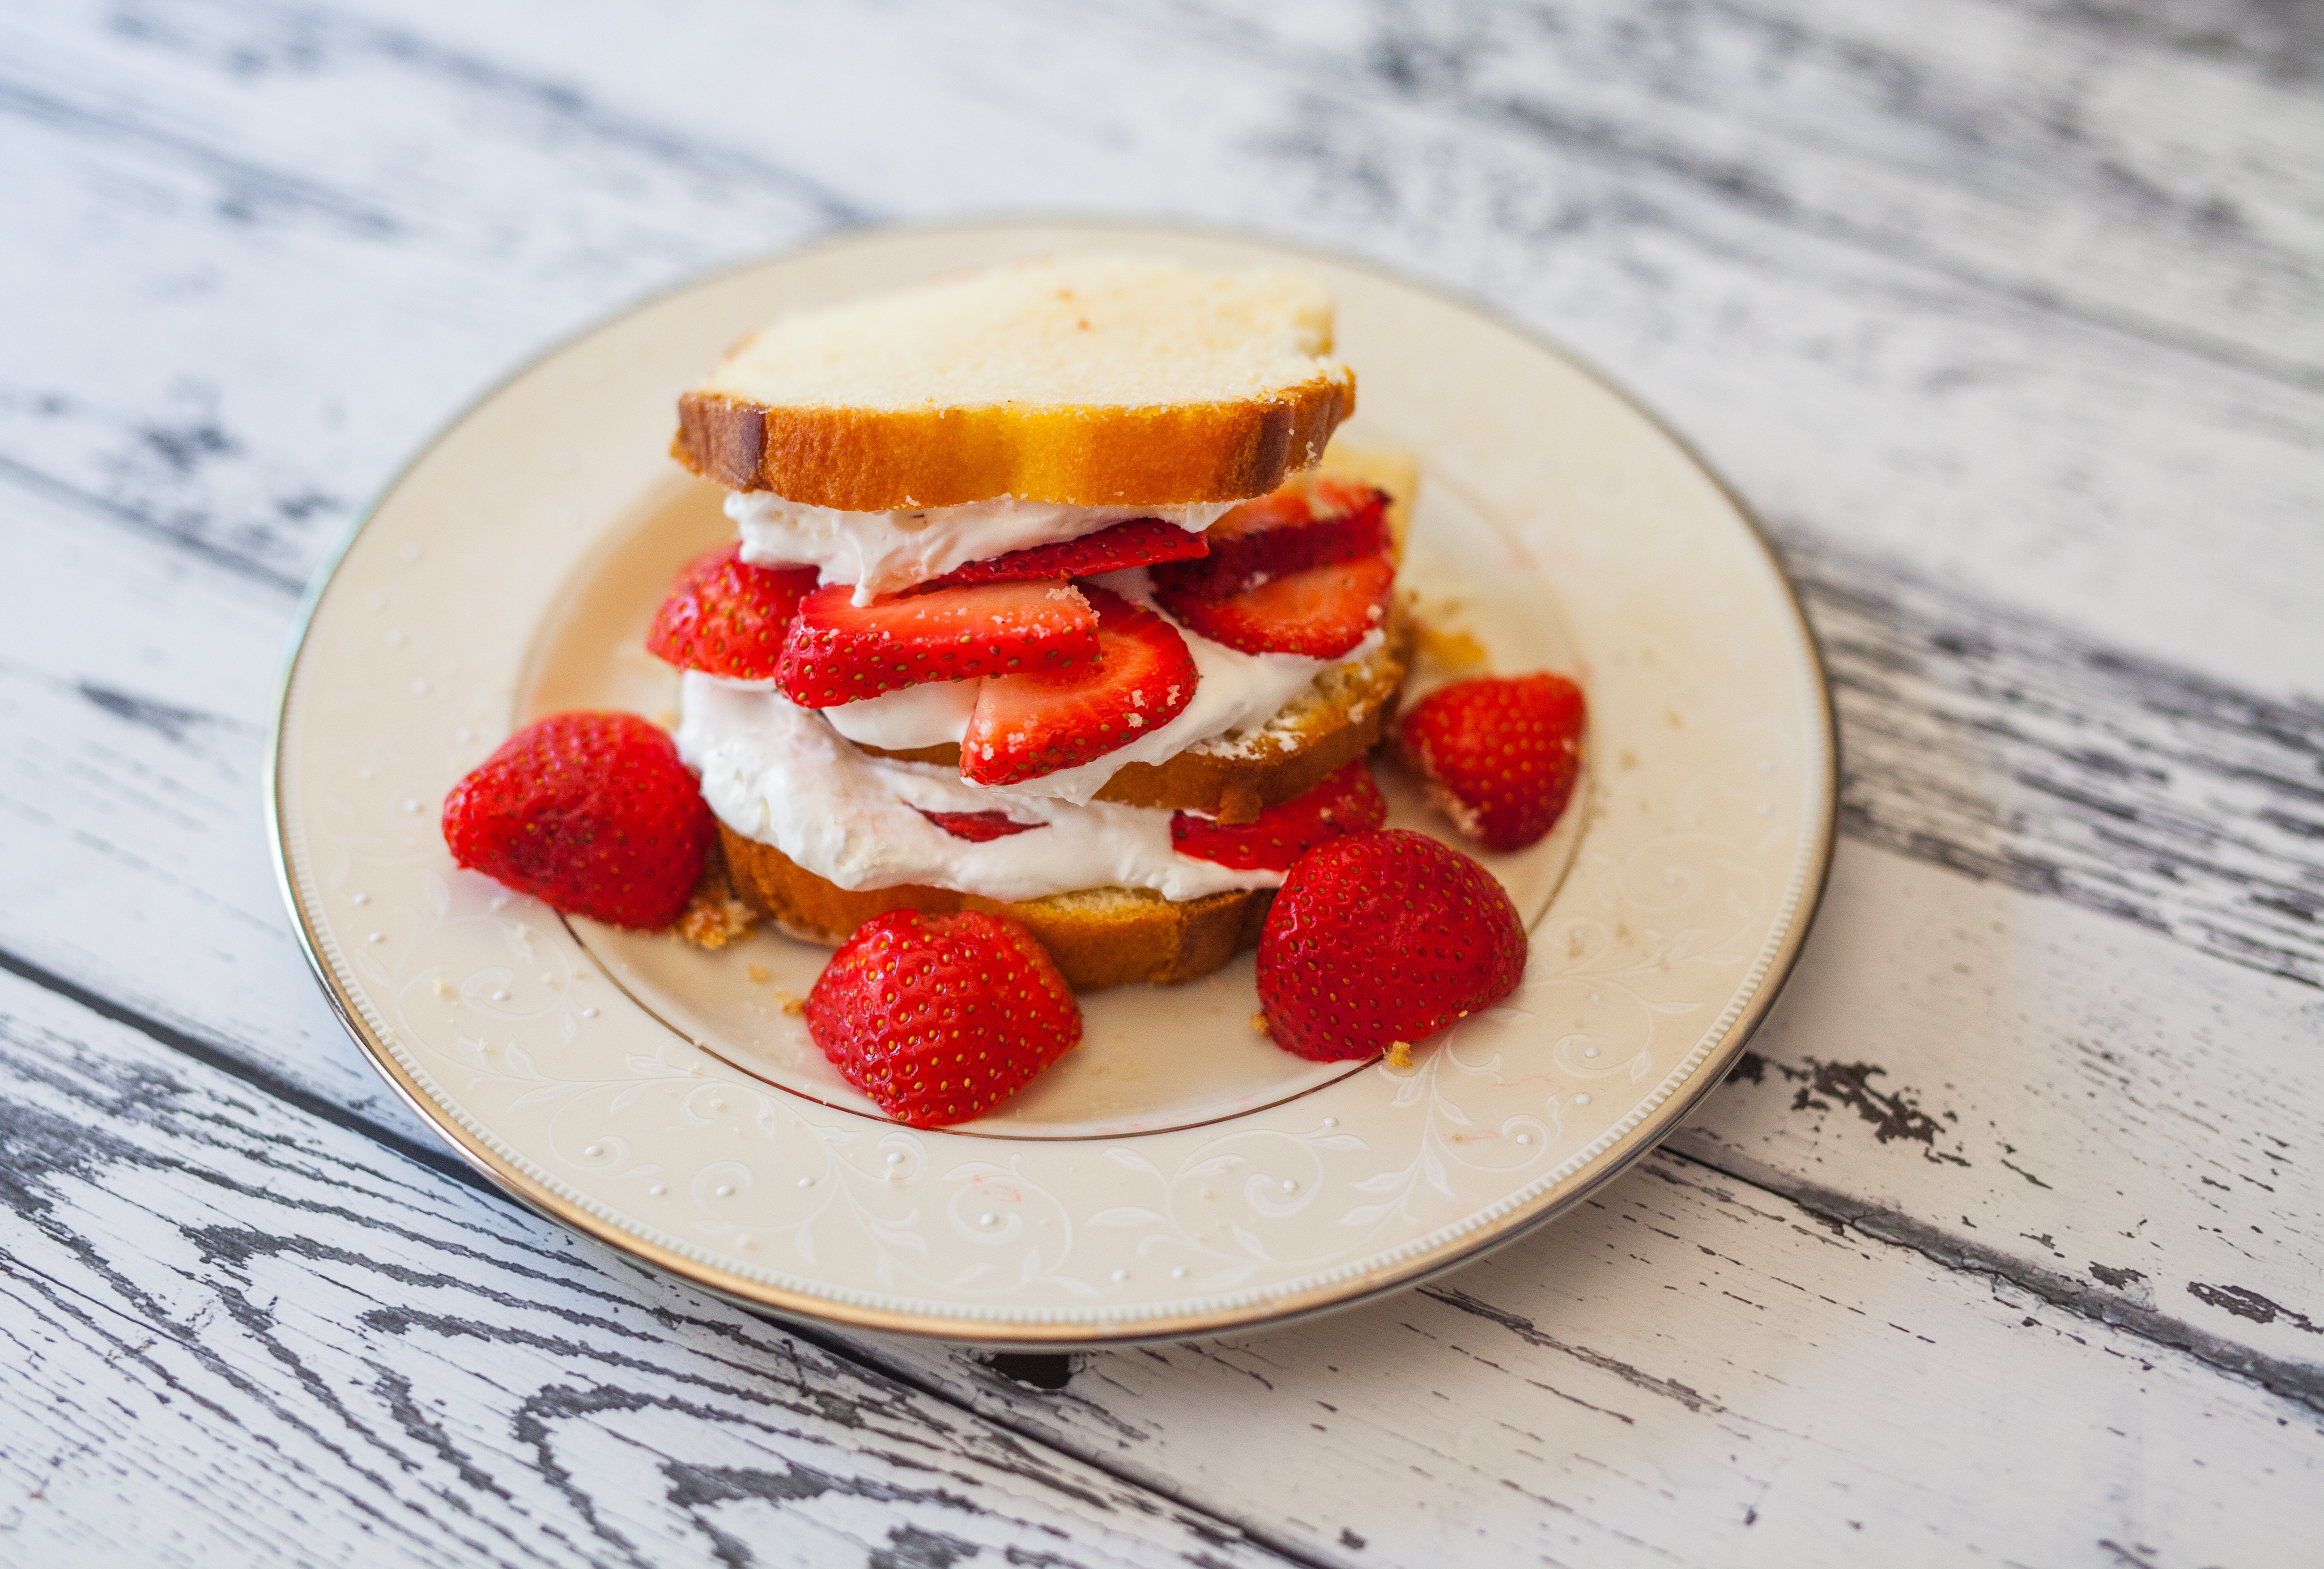
table, plant, fruit, sweet, dish, meal, food, produce, plate, breakfast, dessert, cream, dairy product, strawberry, berries, fruits, strawberries, flavor, pavlova